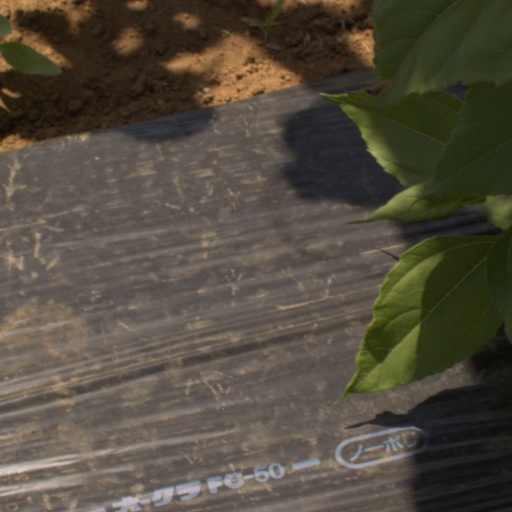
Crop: Jerusalem artichoke